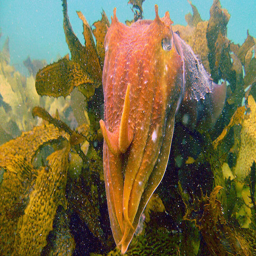
the cuttlefish was the inspiration for a new - d printer that prints materials with modifiable surfaces .